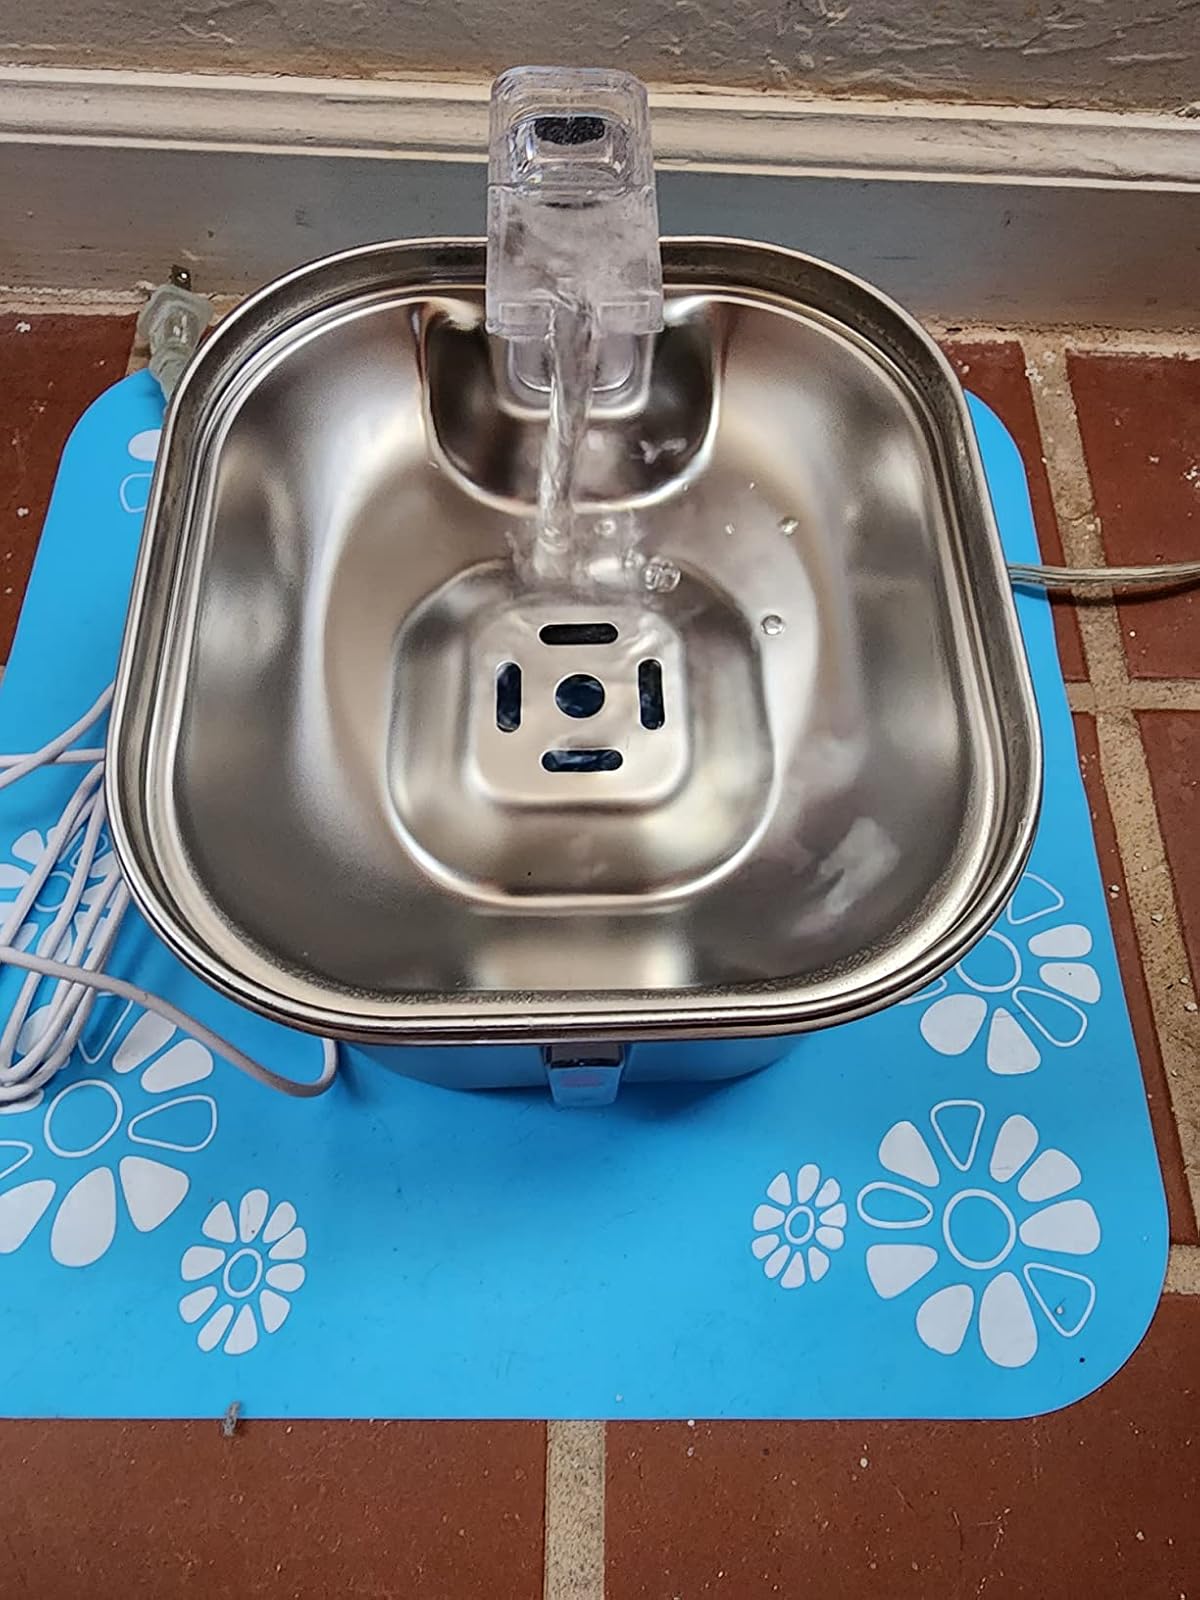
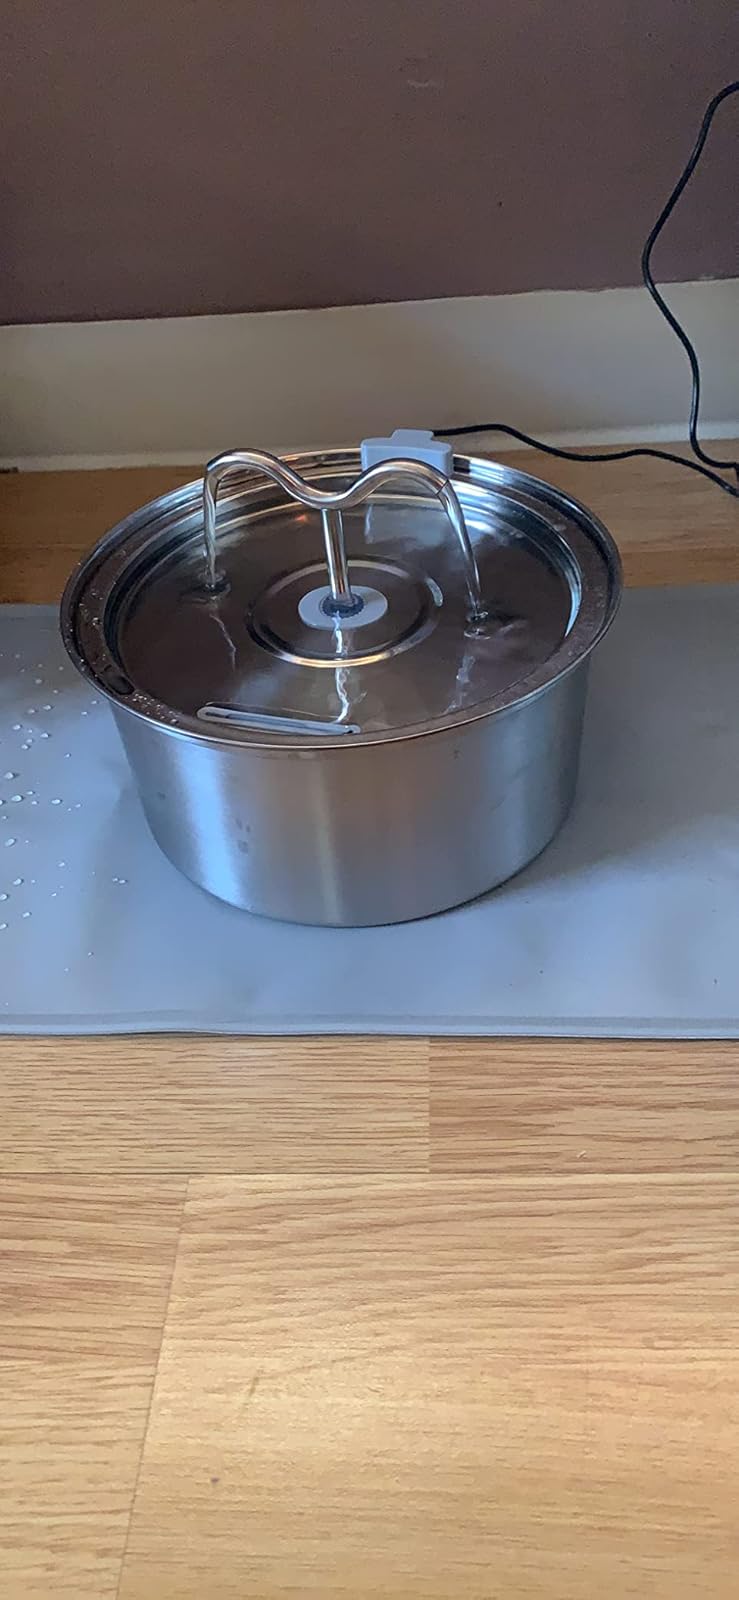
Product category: items_bowl
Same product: no